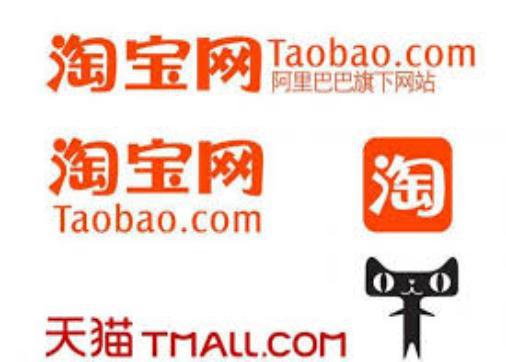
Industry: Others